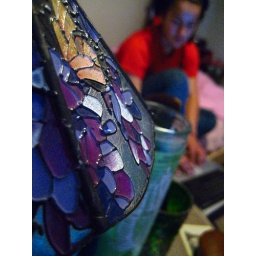
girl in red